Bridgwater Canalside Centre

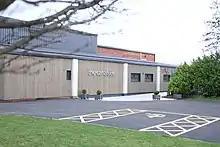
The Canalside Conference Centre

The Bridgwater Canalside Centre was renamed 'The Canalside' in February 2008 and is a facility located near to the village of Huntworth on the outskirts of Bridgwater in Somerset, England.